Thomasville Air Force Station

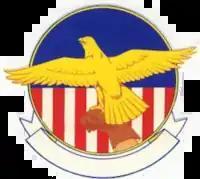
698th Radar Squadron emblem

The 698th Aircraft Control and Warning Squadron moved to Thomasville on 1 September 1958 when a test model of the AN/FPS-35 radar was installed for evaluation. It was the first of the large radars to be deployed, and initially the station functioned as a Ground-Control Intercept (GCI) and warning station. As a GCI station, the squadron's role was to guide interceptor aircraft toward unidentified intruders picked up on the unit's radar scopes. Two AN/FPS-90 height-finder radars were added in the early 1960s.